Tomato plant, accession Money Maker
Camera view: tilt-top (135 deg); turntable rotation: 240 degrees
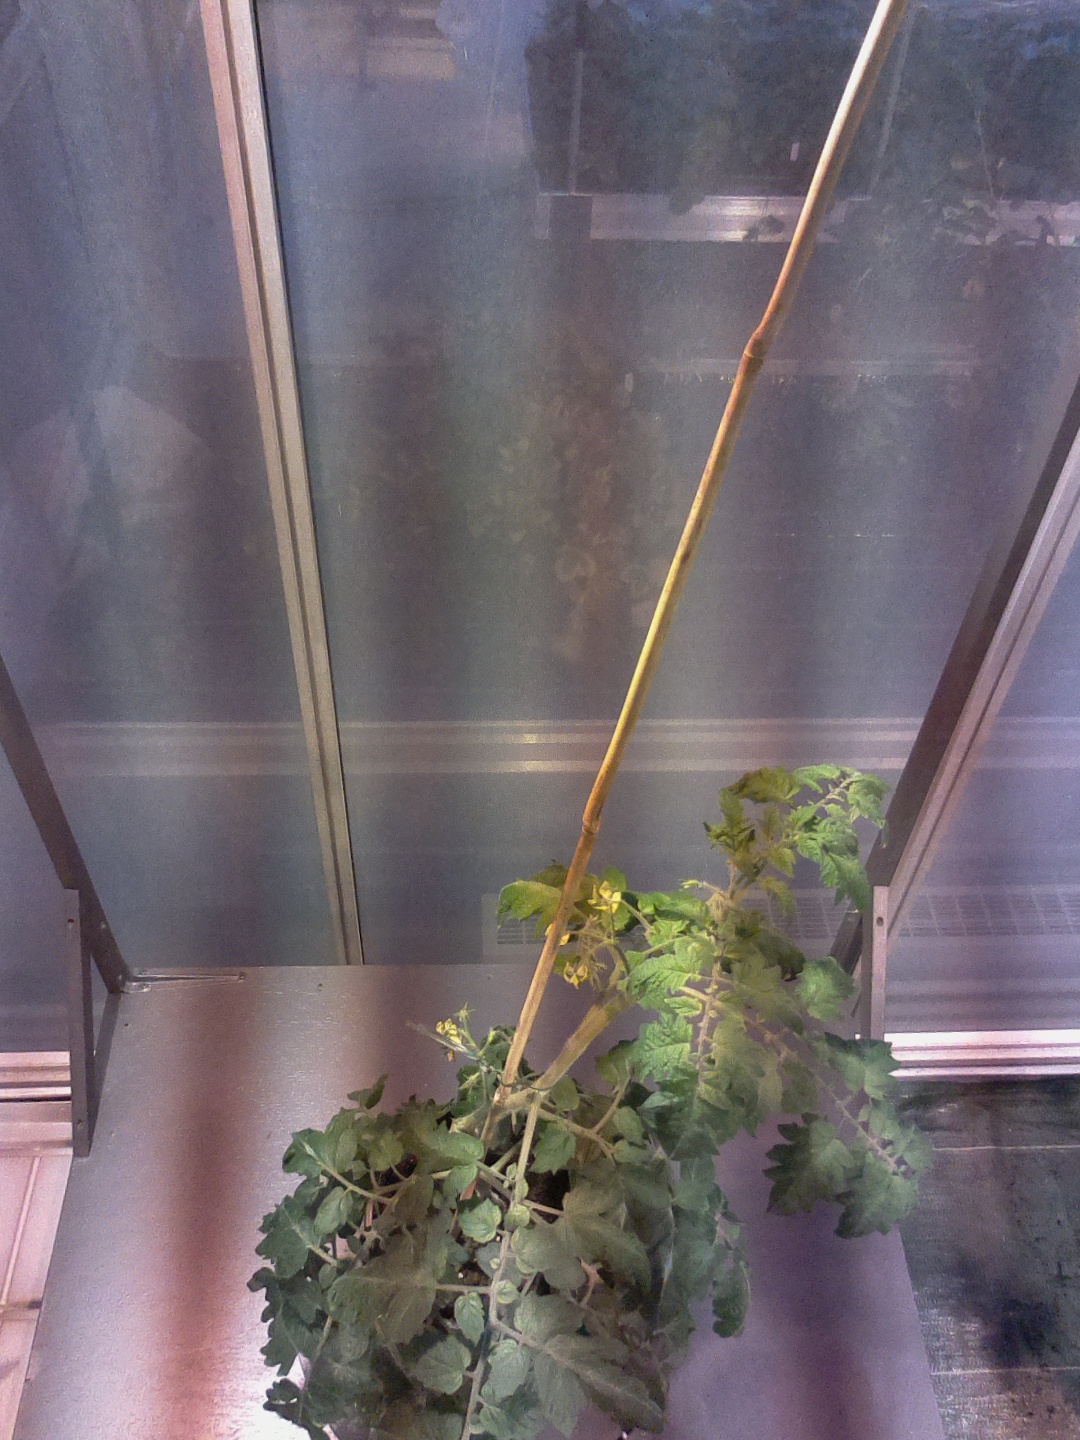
BBCH growth stage 66: Full flowering, 60%-70% of flowers open, more petals falling